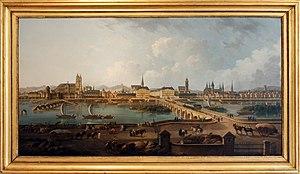
Tours est une ville de l'Ouest de la France, sur les rives de la Loire et du Cher, dans le département d'Indre-et-Loire, dont elle est le chef-lieu. La commune est le chef-lieu de la métropole Tours Val de Loire et constitutive, avec son intercommunalité, de l’une des 22 métropoles françaises officielles.